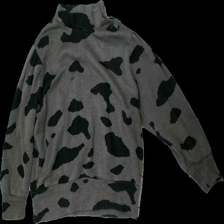
View: front
Type: Sweater
Category: Ladies
Brand: Not in the list
Brand text on label: Almia
Colors: Brown, Black
Material: 100% Acryl
Pattern: Other
Cut: Loose, Turtle neck
Size: 50
Damage: holes
Damage location: middle center
Price range: <50
Recommended usage: Recycle
Description: kitted sweater with pattern